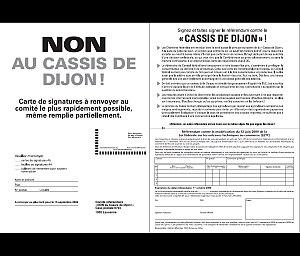
Carte de signatures publiée par la Ligue Vaudoise en 2009 en vue d'un référendum contre l'introduction du principe ""cassis de Dijon"" en Suisse
Le principe du cassis de Dijon en Suisse consiste en une série de dispositions de la loi fédérale sur les entraves techniques au commerce, introduites en 2010 et inspirées du principe de reconnaissance mutuelle du droit européen.